Nap (fabric)

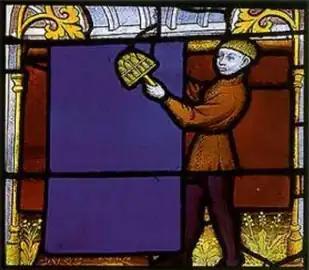
Cloth worker using a teasel frame to raise the nap on a piece of cloth, 15th century stained-glass window, Notre Dame de Semur-en-Auxois, France.

In the finishing process of manufacturing textiles, after the cloth is woven, it goes through processes such as washing, fulling, raising the nap and trimming the nap. After the nap is trimmed, the fabric is considered finished. The raising process, which draws out the ends of the fibres, is done on both woollen and cotton fabric. Flannelette is a cotton fabric that goes through this process. There are ways to 'raise the nap', most of which involve wire brushes such as raising cards. Originally, dried teasel pods were used and were still preferred for use on woollen cloth for a long time. Woollen fabrics, which must be damp when raising the nap, are then dried and stretched before the nap is trimmed or sheared. Cotton cloth goes straight to the shearing process, where the nap gets trimmed to ensure that all the raised fibres are the same length.